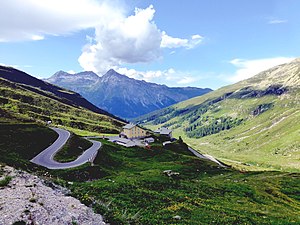
Splügenpasset / Galleri
Splügenpasset er et bjergpas i Schweiz og Italien. Passet ligger på landegrænsen. Splügenpasset forbinder den schweiziske dal Rheinwald og den italienske dal Val San Giacomo.